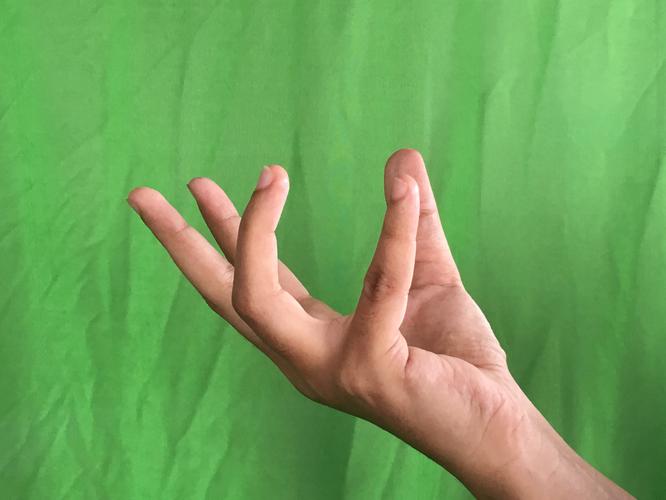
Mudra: Padmakosha
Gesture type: single_hand